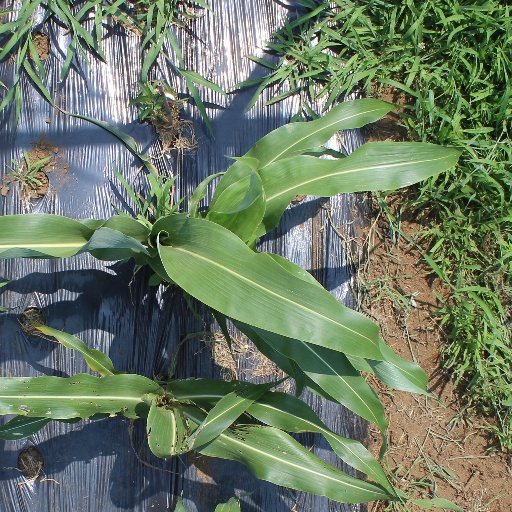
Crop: sorghum